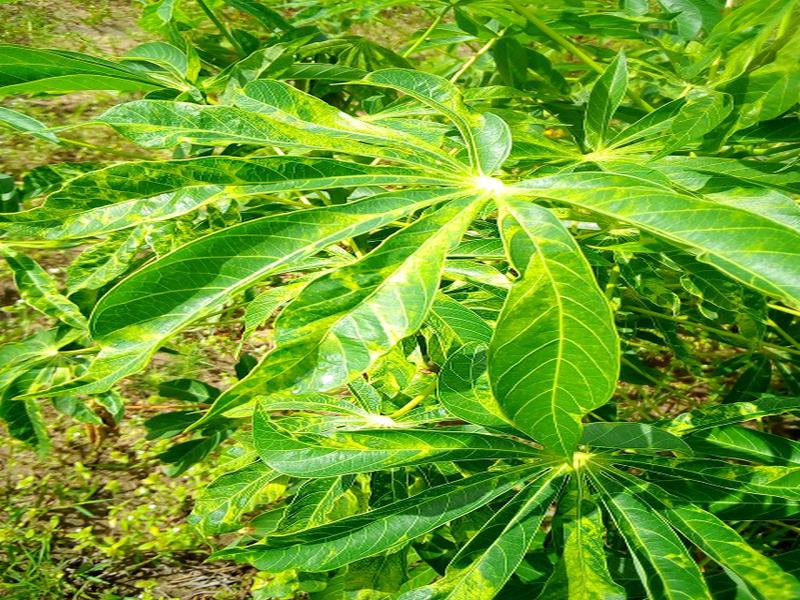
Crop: cassava
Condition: mosaic_disease